Ria Kataja

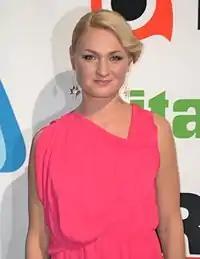
Kataja in 2013

Kataja studied at the Theatre Academy Helsinki. She was seen in a television series "Kotikatu" since 2003 and in "Taivaan tulet" since 2007. She has also appeared in several films, such as "Black Ice" (2007) and "Open Up to Me" (2013).